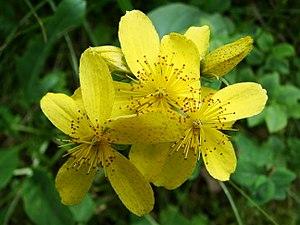
Le Millepertuis de Richer est une espèce végétale du genre Hypericum.